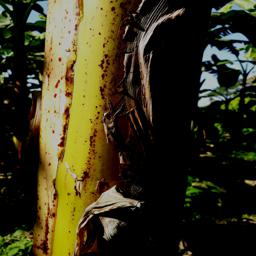
Label: PSEUDOSTEM WEEVIL